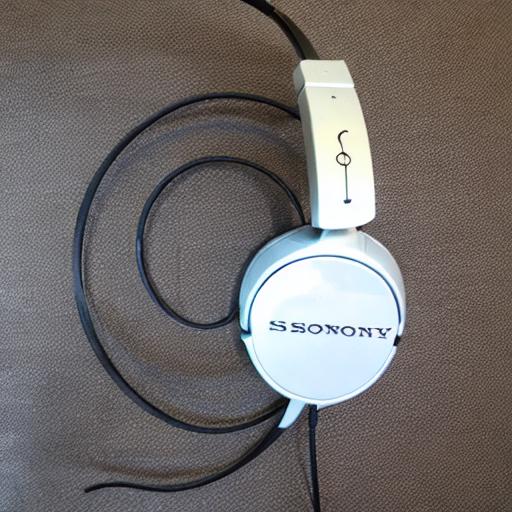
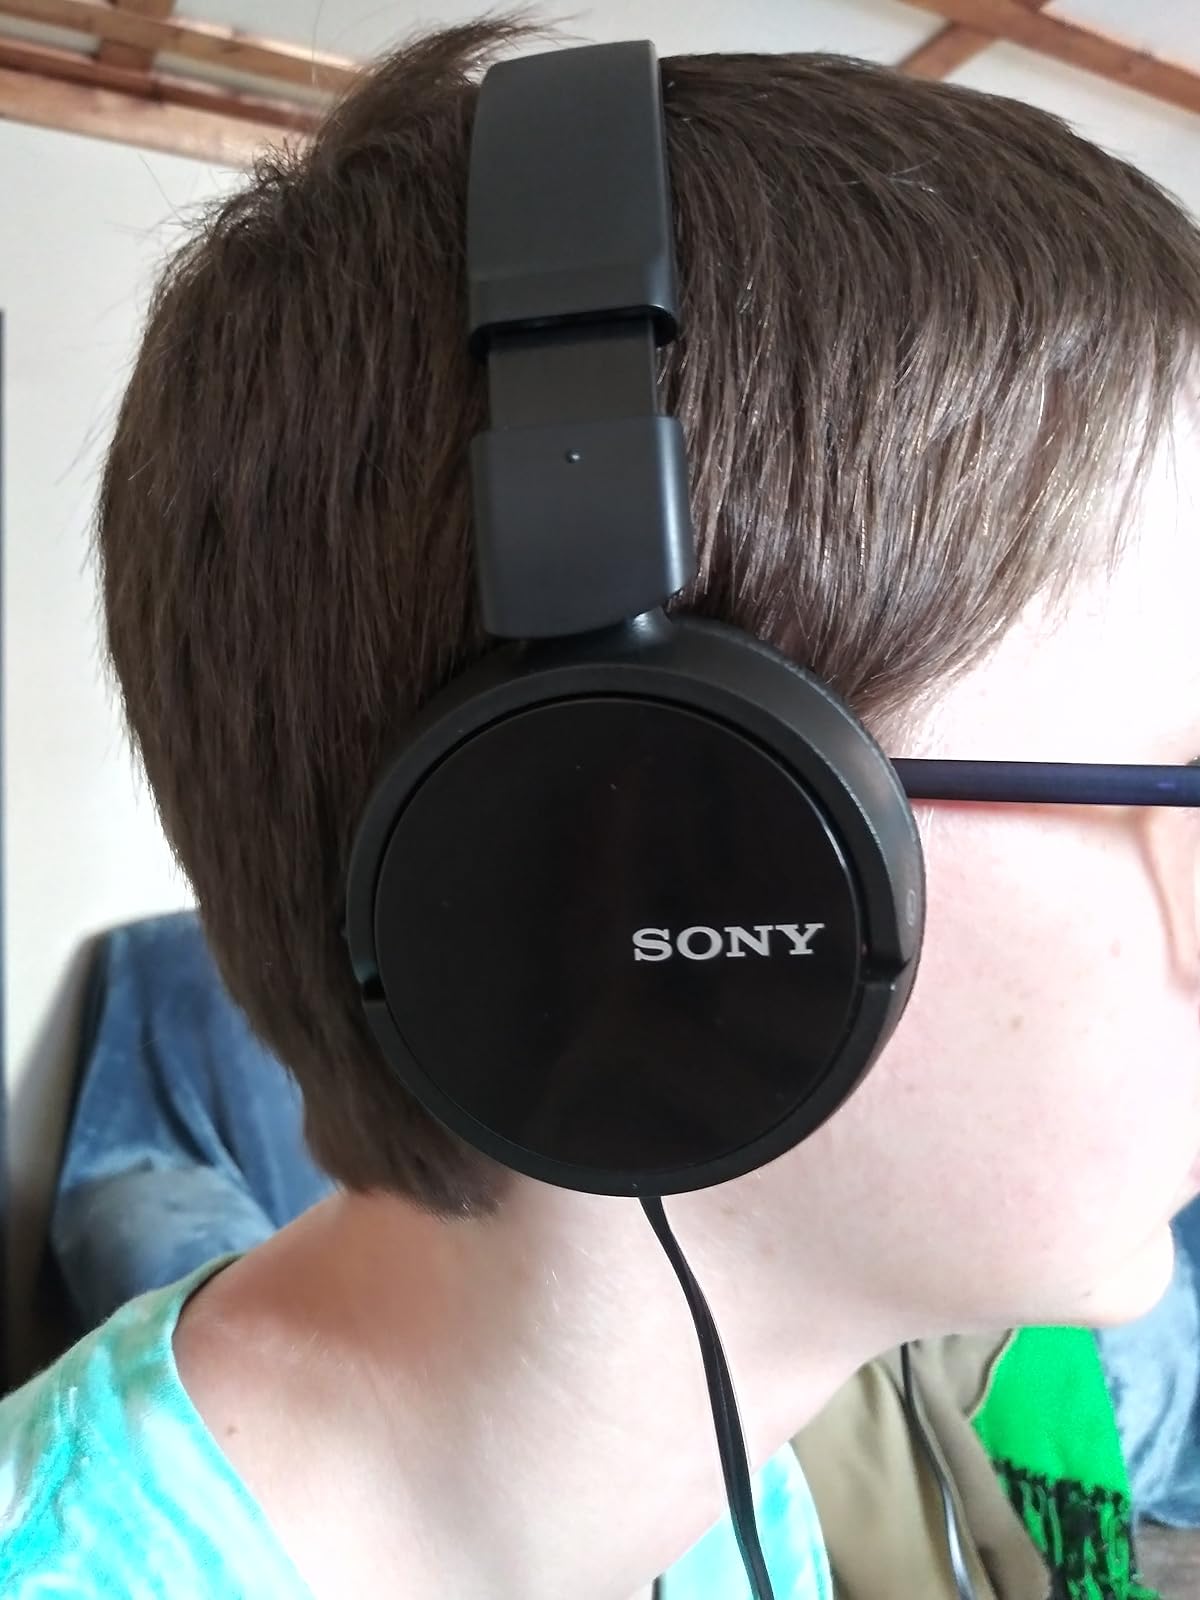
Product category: headphones
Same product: no